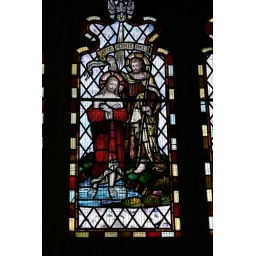
Behold the Lamb of God. Stained glass window showing the Baptism of Jesus in St John's Church, Edinburgh